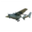
Label: airplane